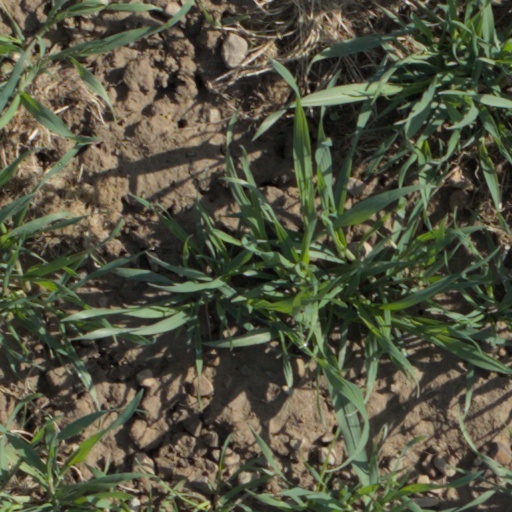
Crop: wheat